William of Savoy

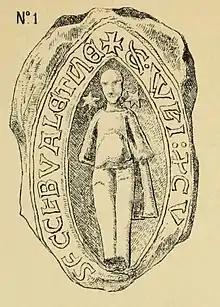
Seal of Guillaume de Savoie

Being at least the fourth son of a noble house, William's father Thomas sought for him positions in the church which would serve to strengthen the County of Savoy rather than diminish it. This included a request by 1220 to Henry III of England which led to William being responsible for the benefices of St Michael's on Wyre and Bingham. In 1220 he was also elected dean of the cathedral at Vienne, and in 1225 was elected bishop of Valence, replacing Gérold of Lausanne, who had just become patriarch of Jerusalem.